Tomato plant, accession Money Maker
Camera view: vertical (180 deg); turntable rotation: 0 degrees
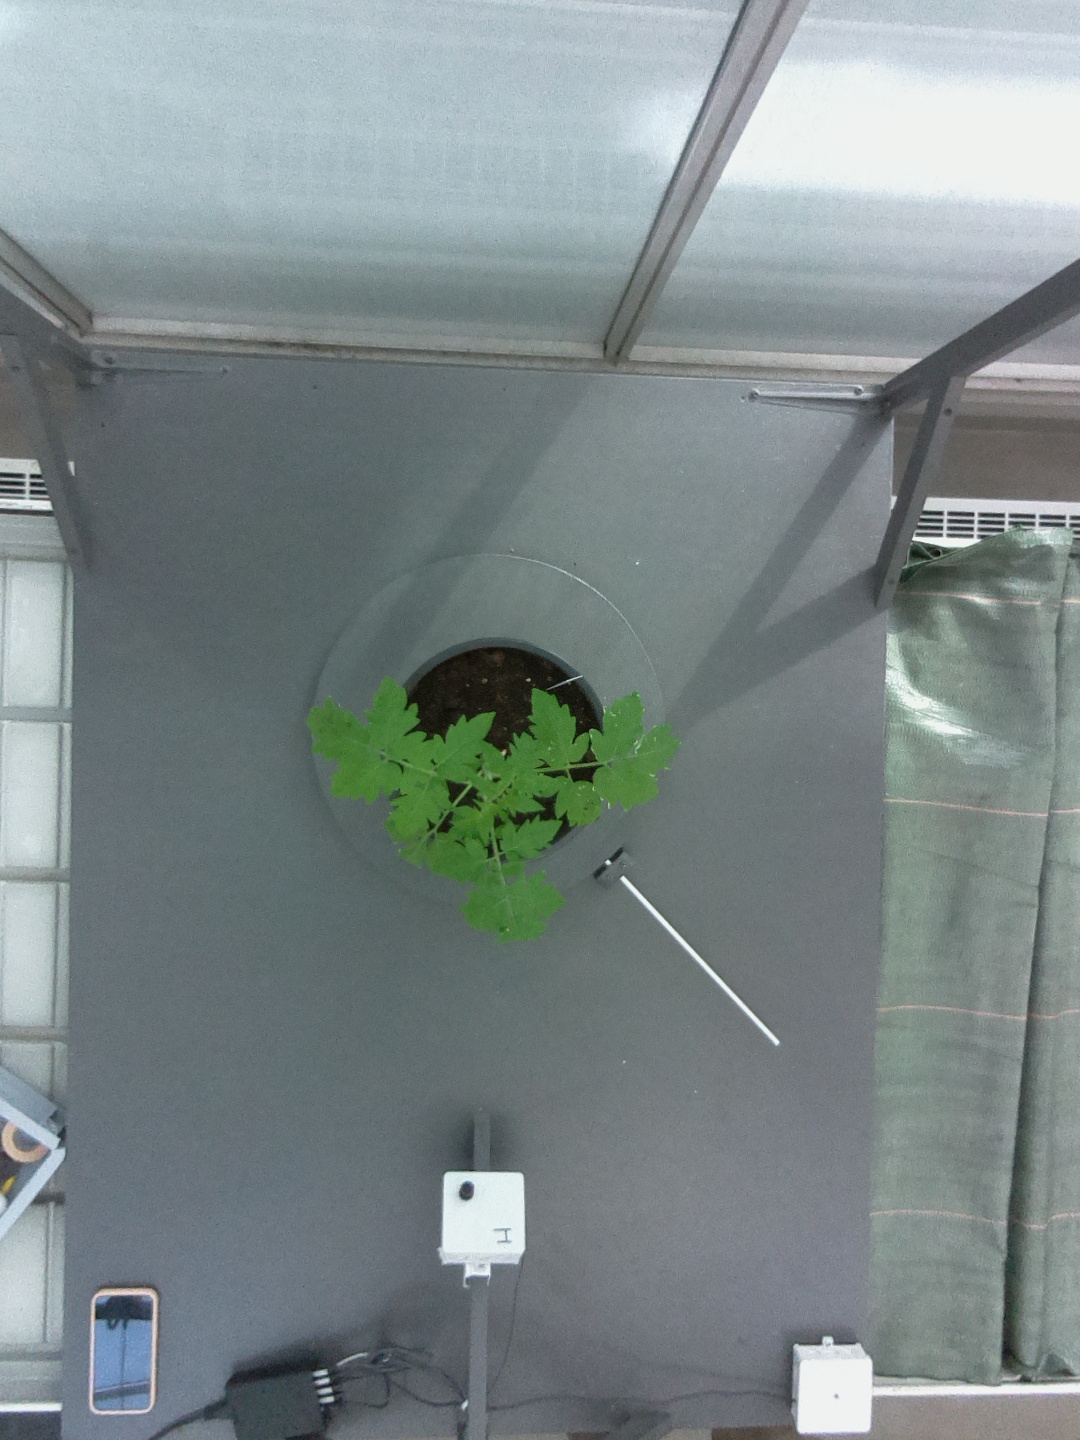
BBCH growth stage 13: 6 of true leaves visible